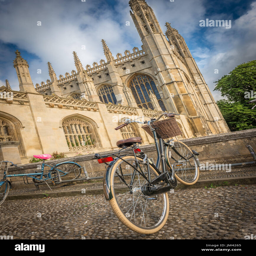
a student 's bicycle locked up on the cobbled street outside perpendicular period structure